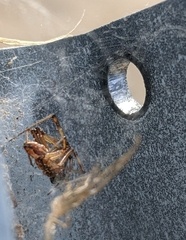
Species: Lactrodectus_hesperus